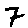
Label: 7